Nanni di Bartolo

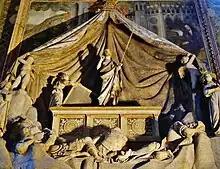
"Resurrection" group on the Brenzoni Monument, San Fermo Maggiore, Verona, late 1420s to 1439.

Nanni di Bartolo, also known as "il Rosso" ("the redhead"), was a Florentine sculptor of the Early Renaissance, a slightly younger contemporary of Donatello. His dates of birth and death are not known, but he is recorded as an active master from 1419 to 1451.